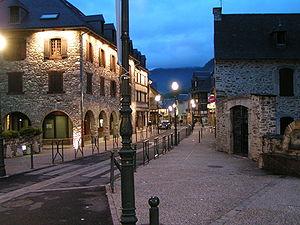
Saint-Lary-Soulan est une commune du département des Hautes-Pyrénées, dans la région Occitanie, en France.